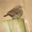
Label: bird